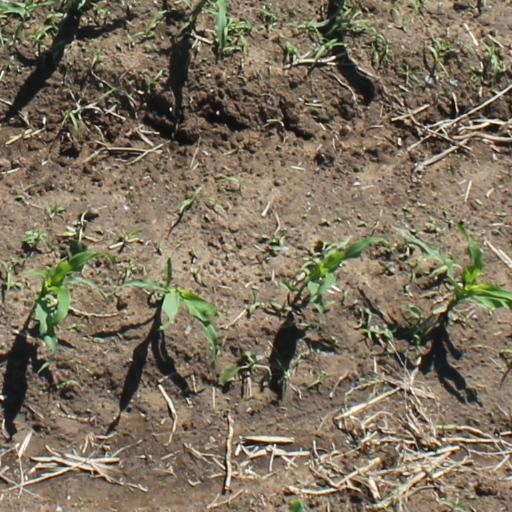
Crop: maize; corn